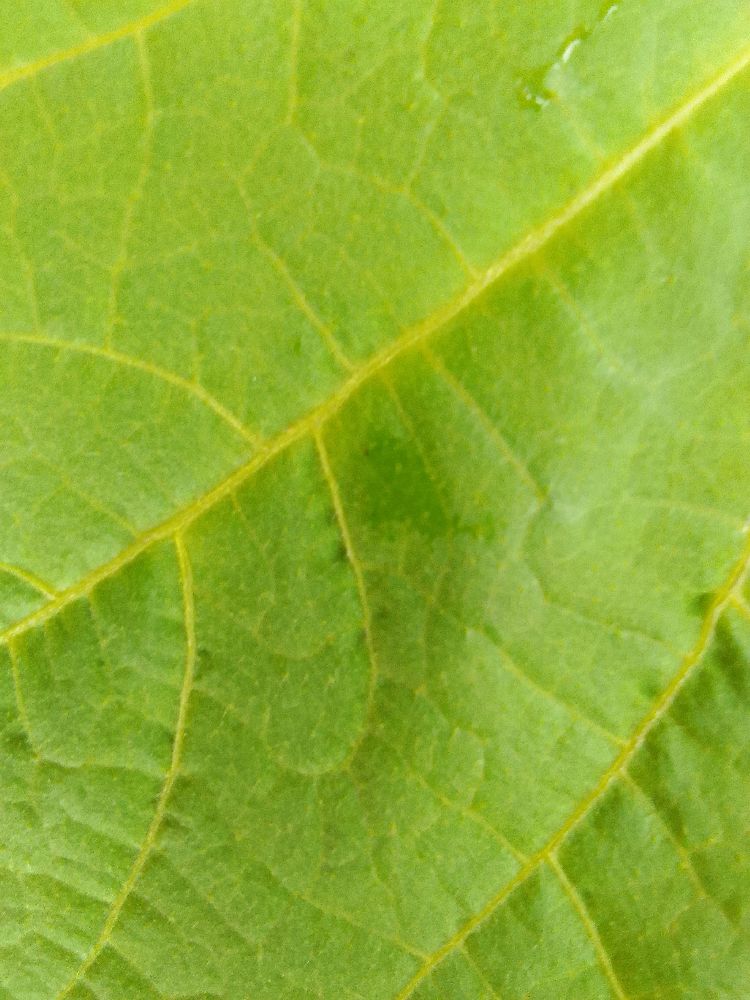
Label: healthy